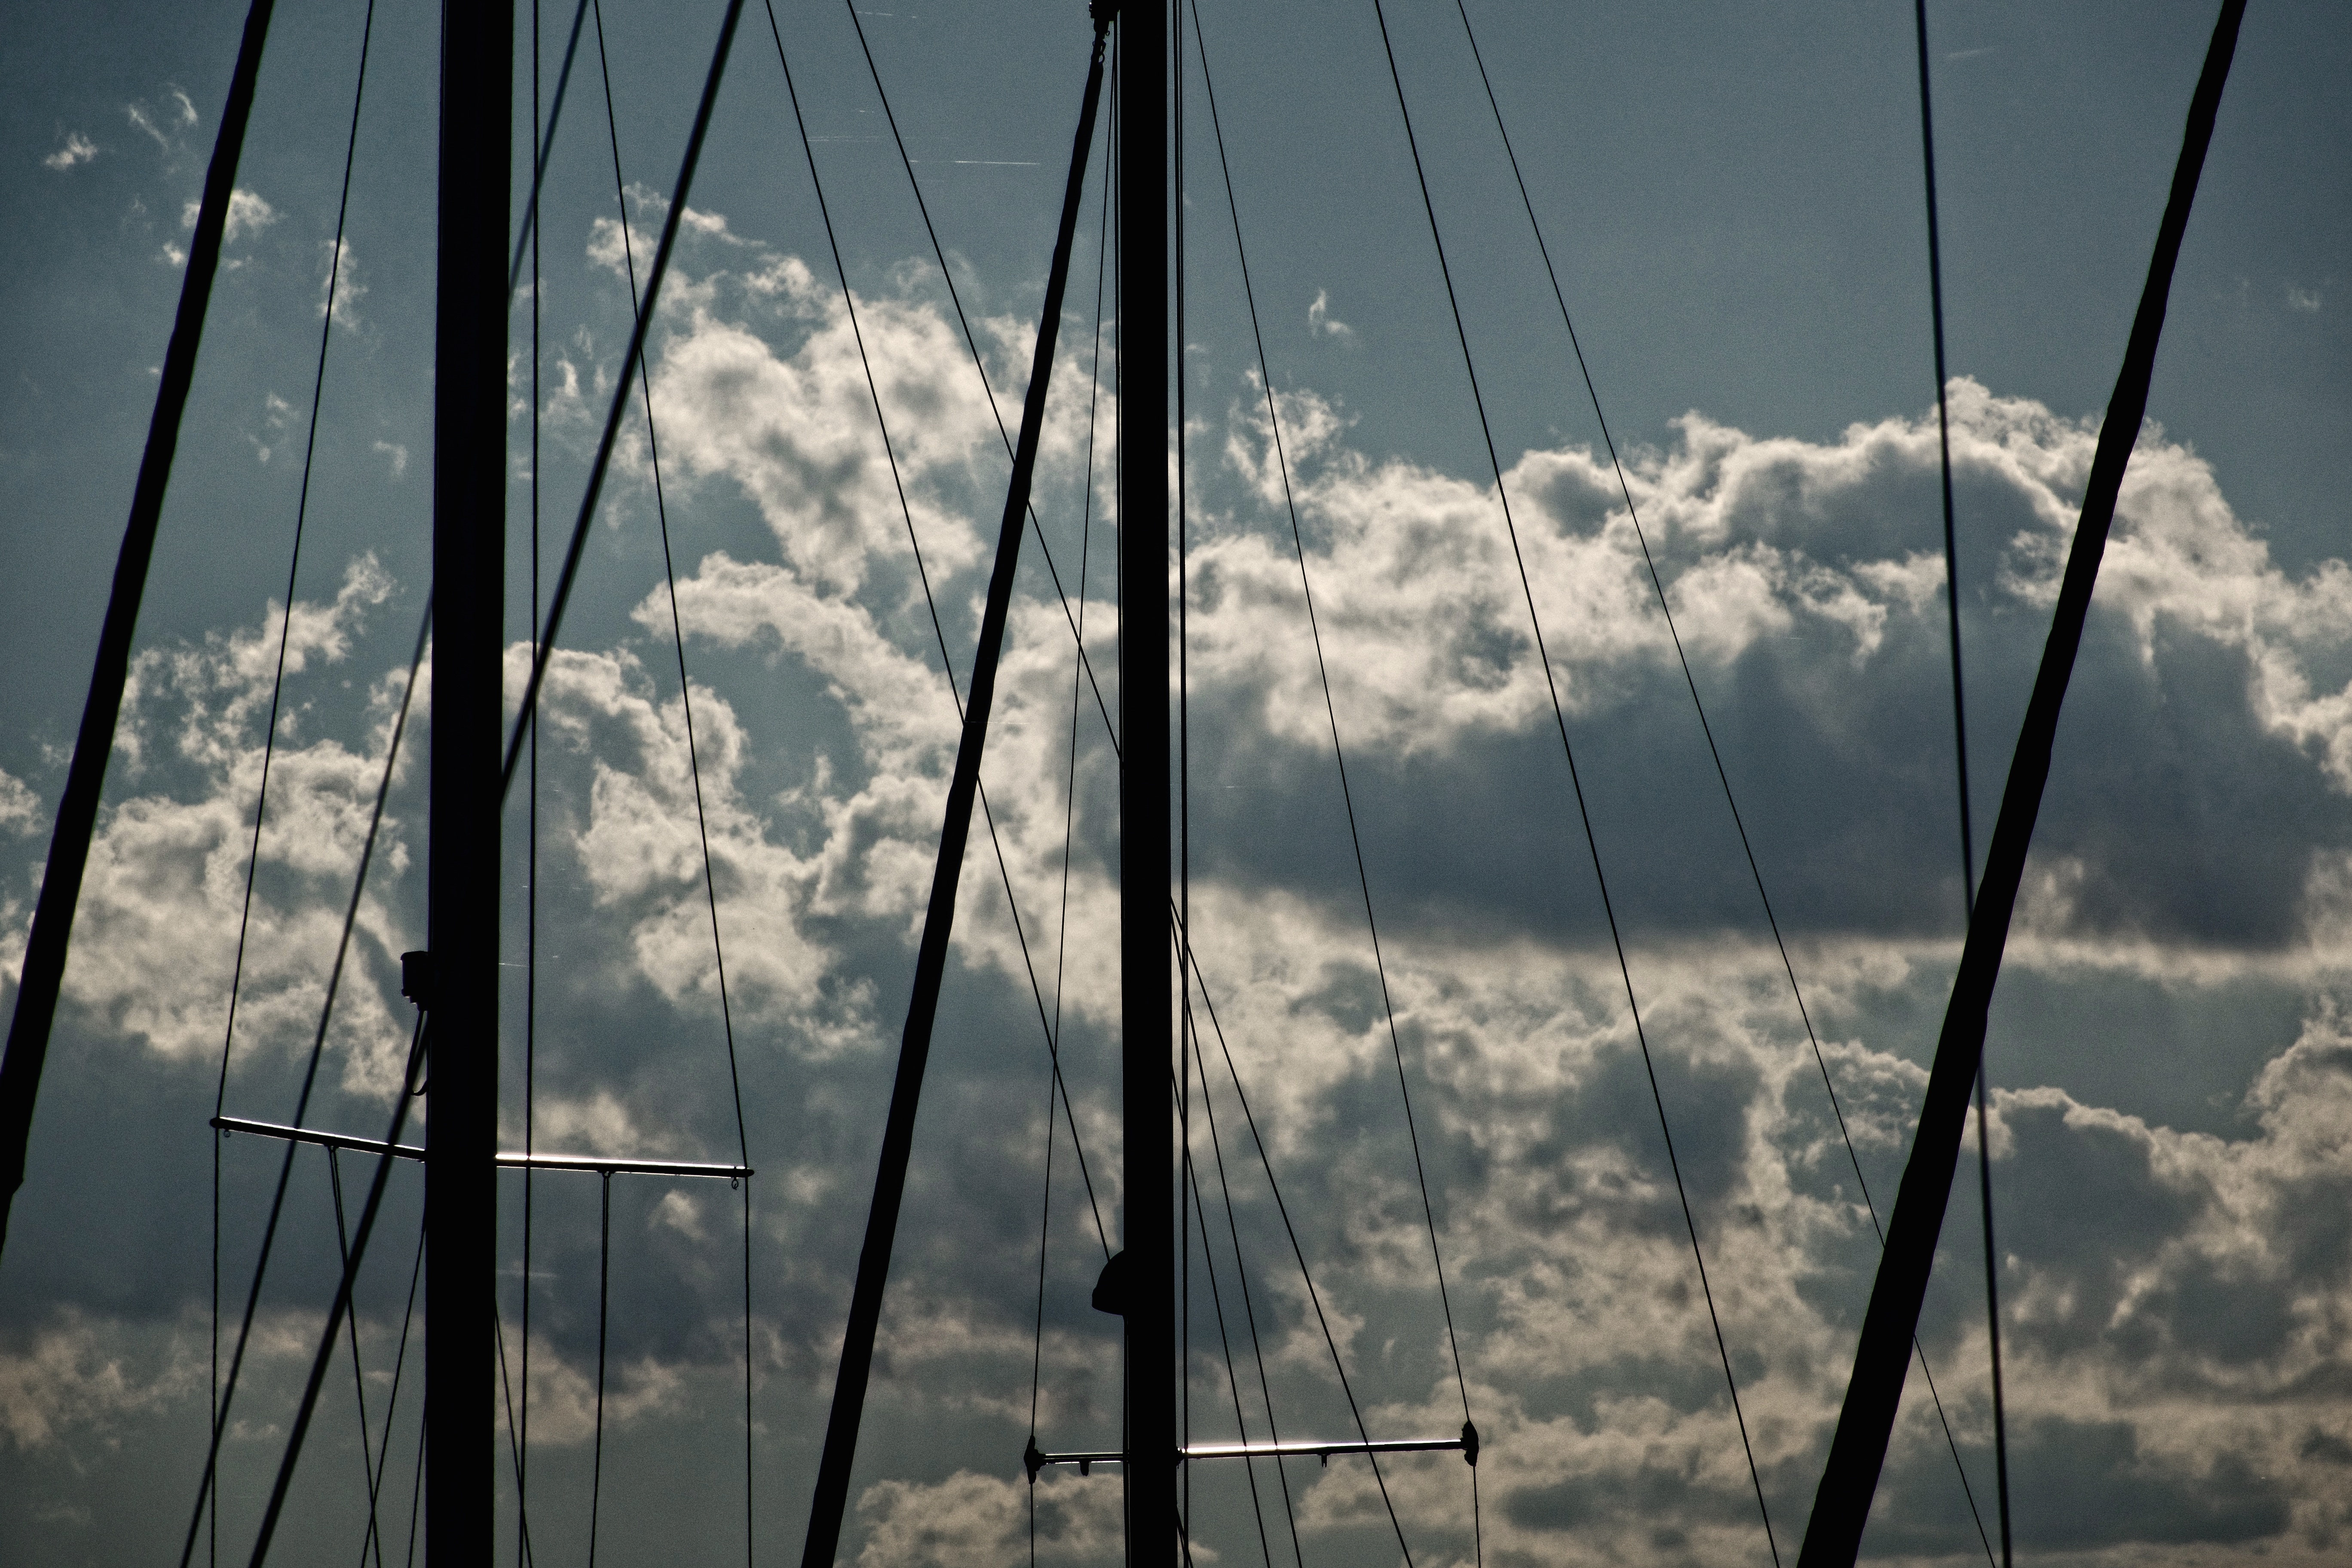
water, cloud, sky, boat, sunlight, wind, line, reflection, vehicle, mast, sailing, electricity, sailboat, sail, watercraft, sailing ship, overhead power line